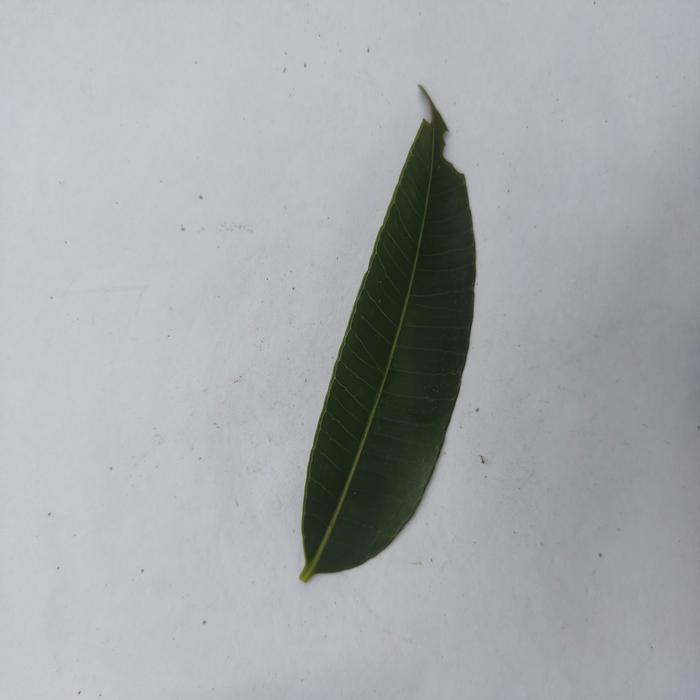
Crop: Hog Plum
Leaf condition: Heathy_Leaf